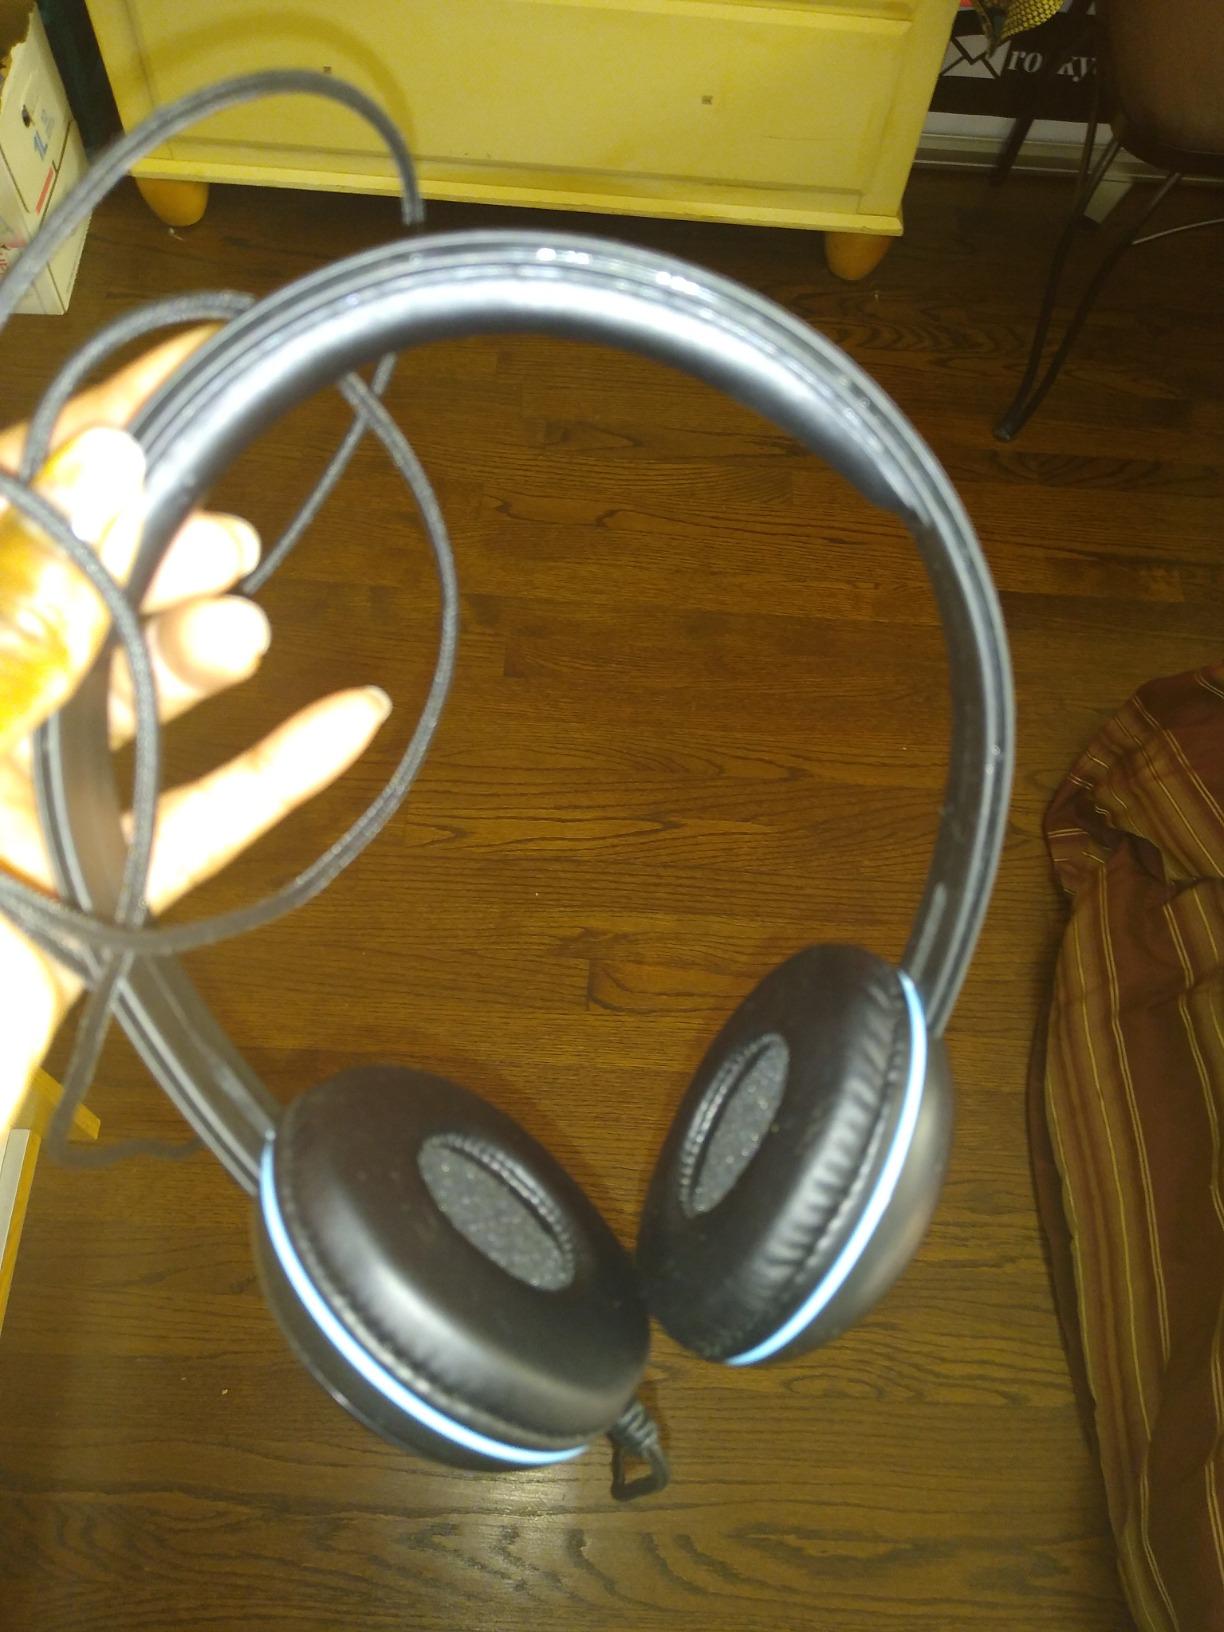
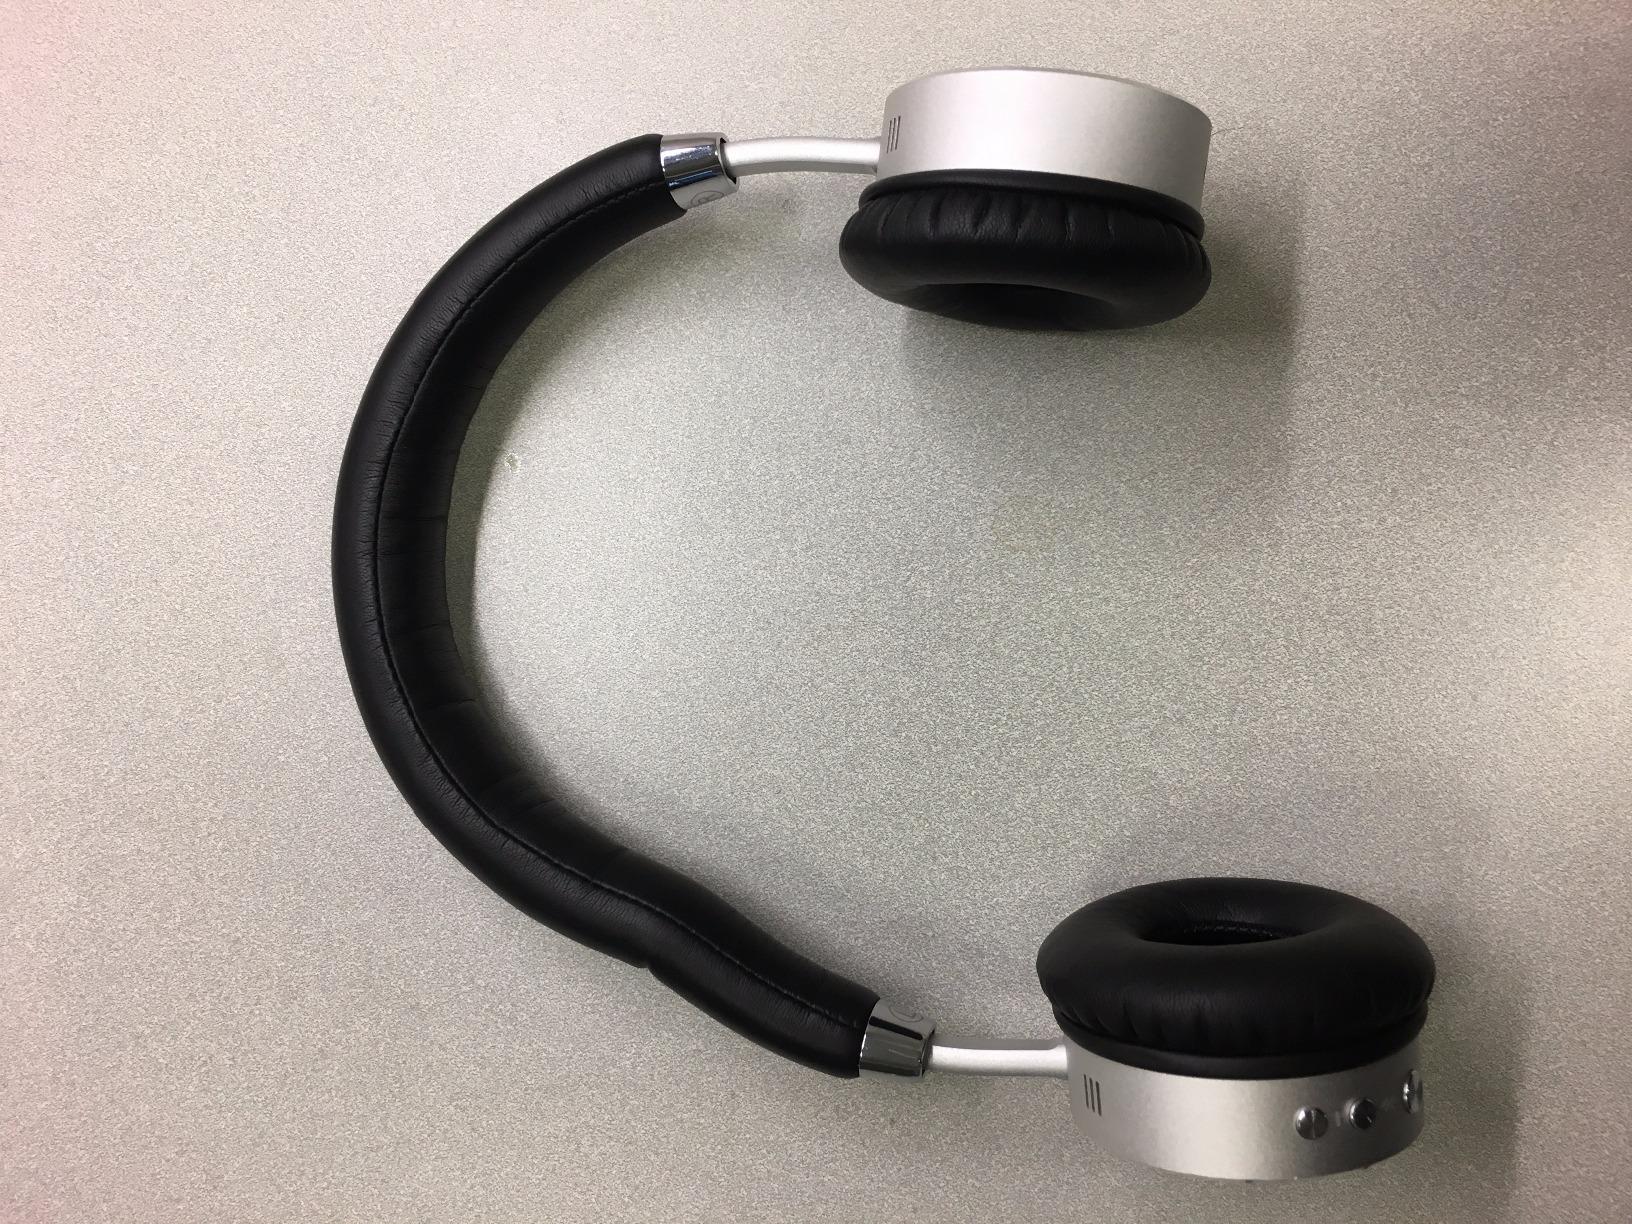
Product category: headphones
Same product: no